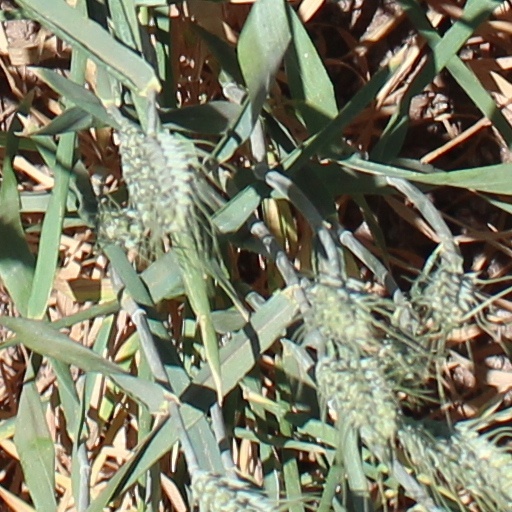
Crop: wheat